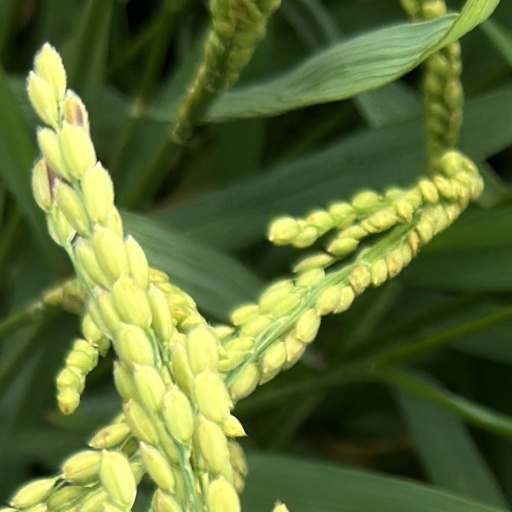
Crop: rice